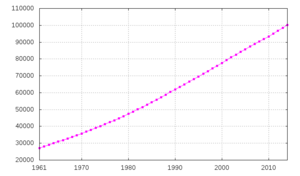
L'environnement aux Philippines est l'environnement du pays Philippines, pays d'Asie. Grâce à sa situation géographique, son climat et son éclatement, les Philippines font partie des pays les plus riches de la planète en matière de biodiversité. À ce titre ce pays est classé non seulement comme pays mégadivers mais forme à lui seul un des 34 hotspots de biodiversité, du fait entre autres de l'immense pression humaine que supporte l'archipel.
Les Philippines, en forme longue la république des Philippines, est un pays d'Asie du Sud-Est constitué d'un archipel de 7 641 îles dont onze totalisent plus de 90% des terres et dont un peu plus de 2 000 seulement sont habitées, alors qu'environ 2 400 îles n'ont même pas reçu de nom.
Cet article contient des statistiques sur la démographie des Philippines.